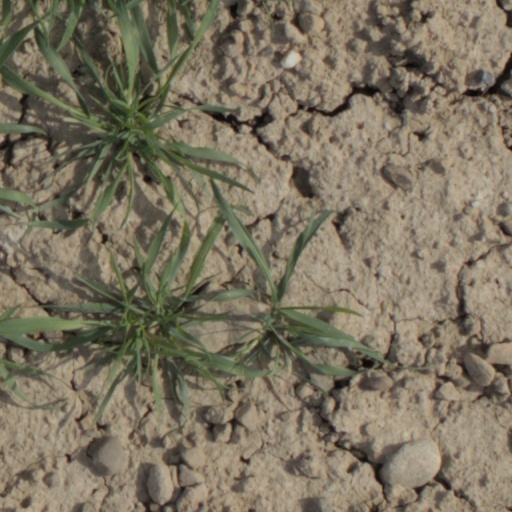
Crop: wheat